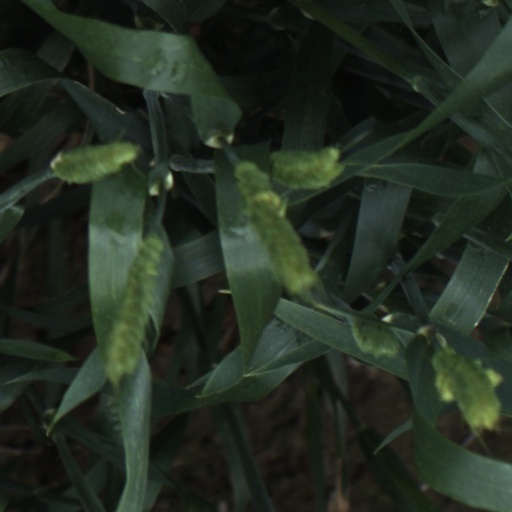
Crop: wheat